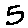
Label: 5